Joseph F. Smith

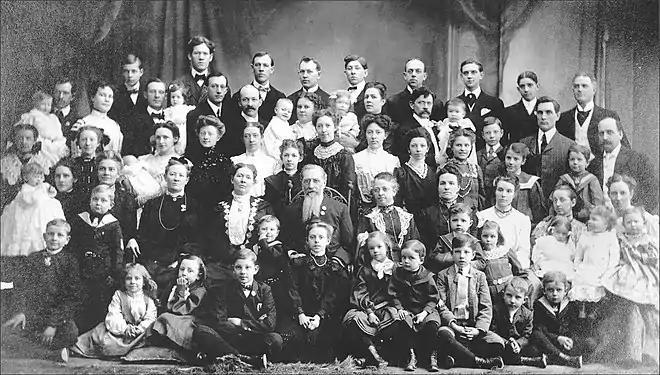
This turn of the century family portrait was taken close to the time Joseph F. Smith succeeded Lorenzo Snow as president of the LDS Church in October 1901. Besides Levira, with whom he had no children, Smith had five other wives and forty-eight children. His wives are (L to R seated by Smith): Mary Taylor Schwartz (married, 1884, seven children); Edna Lambson (married 1871, ten children); Julina Lambson (married 1866, thirteen children, including Joseph Fielding Smith—top row, center); Sarah Ellen Richards (married 1868, eleven children); Alice Ann Kimball (married 1883, seven children); circa 1904

In 1860, at 22 years of age, Smith was sent on a mission to Great Britain. He and his cousin, Samuel H. B. Smith, drove mule teams over the plains to Winter Quarters to help pay their way. Shortly after arriving in England, Smith was made the conference president in Sheffield. Among the church members in that city was William Fowler; Smith was present at the meeting where Fowler's hymn "We Thank Thee, O God, for a Prophet" was first sung. After a short time, Smith was appointed to the pastorate, an office that existed only in the British Mission for a short time. In this position, he presided over the Sheffield Conference as well as four other adjacent conferences. He served in the British Mission for three years, the last part under mission president George Q. Cannon, when he was sent on short assignments to Denmark and France. Smith left England in June 1863. After a short stay in New York City to earn enough money to return home, he served as the chaplain of a Mormon pioneer wagon company bound for Utah from Nebraska.